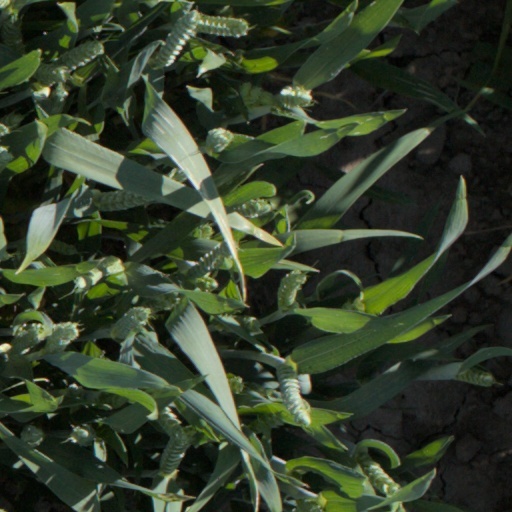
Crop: wheat